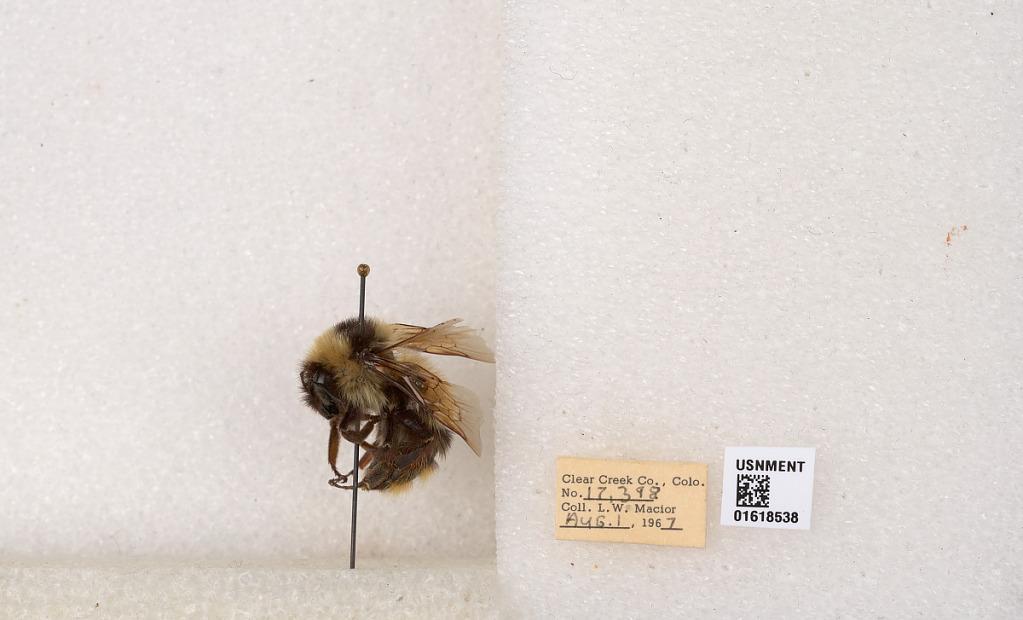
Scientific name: Bombus kirbyellus
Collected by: L. Macior
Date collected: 1967-8-1
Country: United States
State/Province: Colorado
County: Clear Creek
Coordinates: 39.6891, -105.644